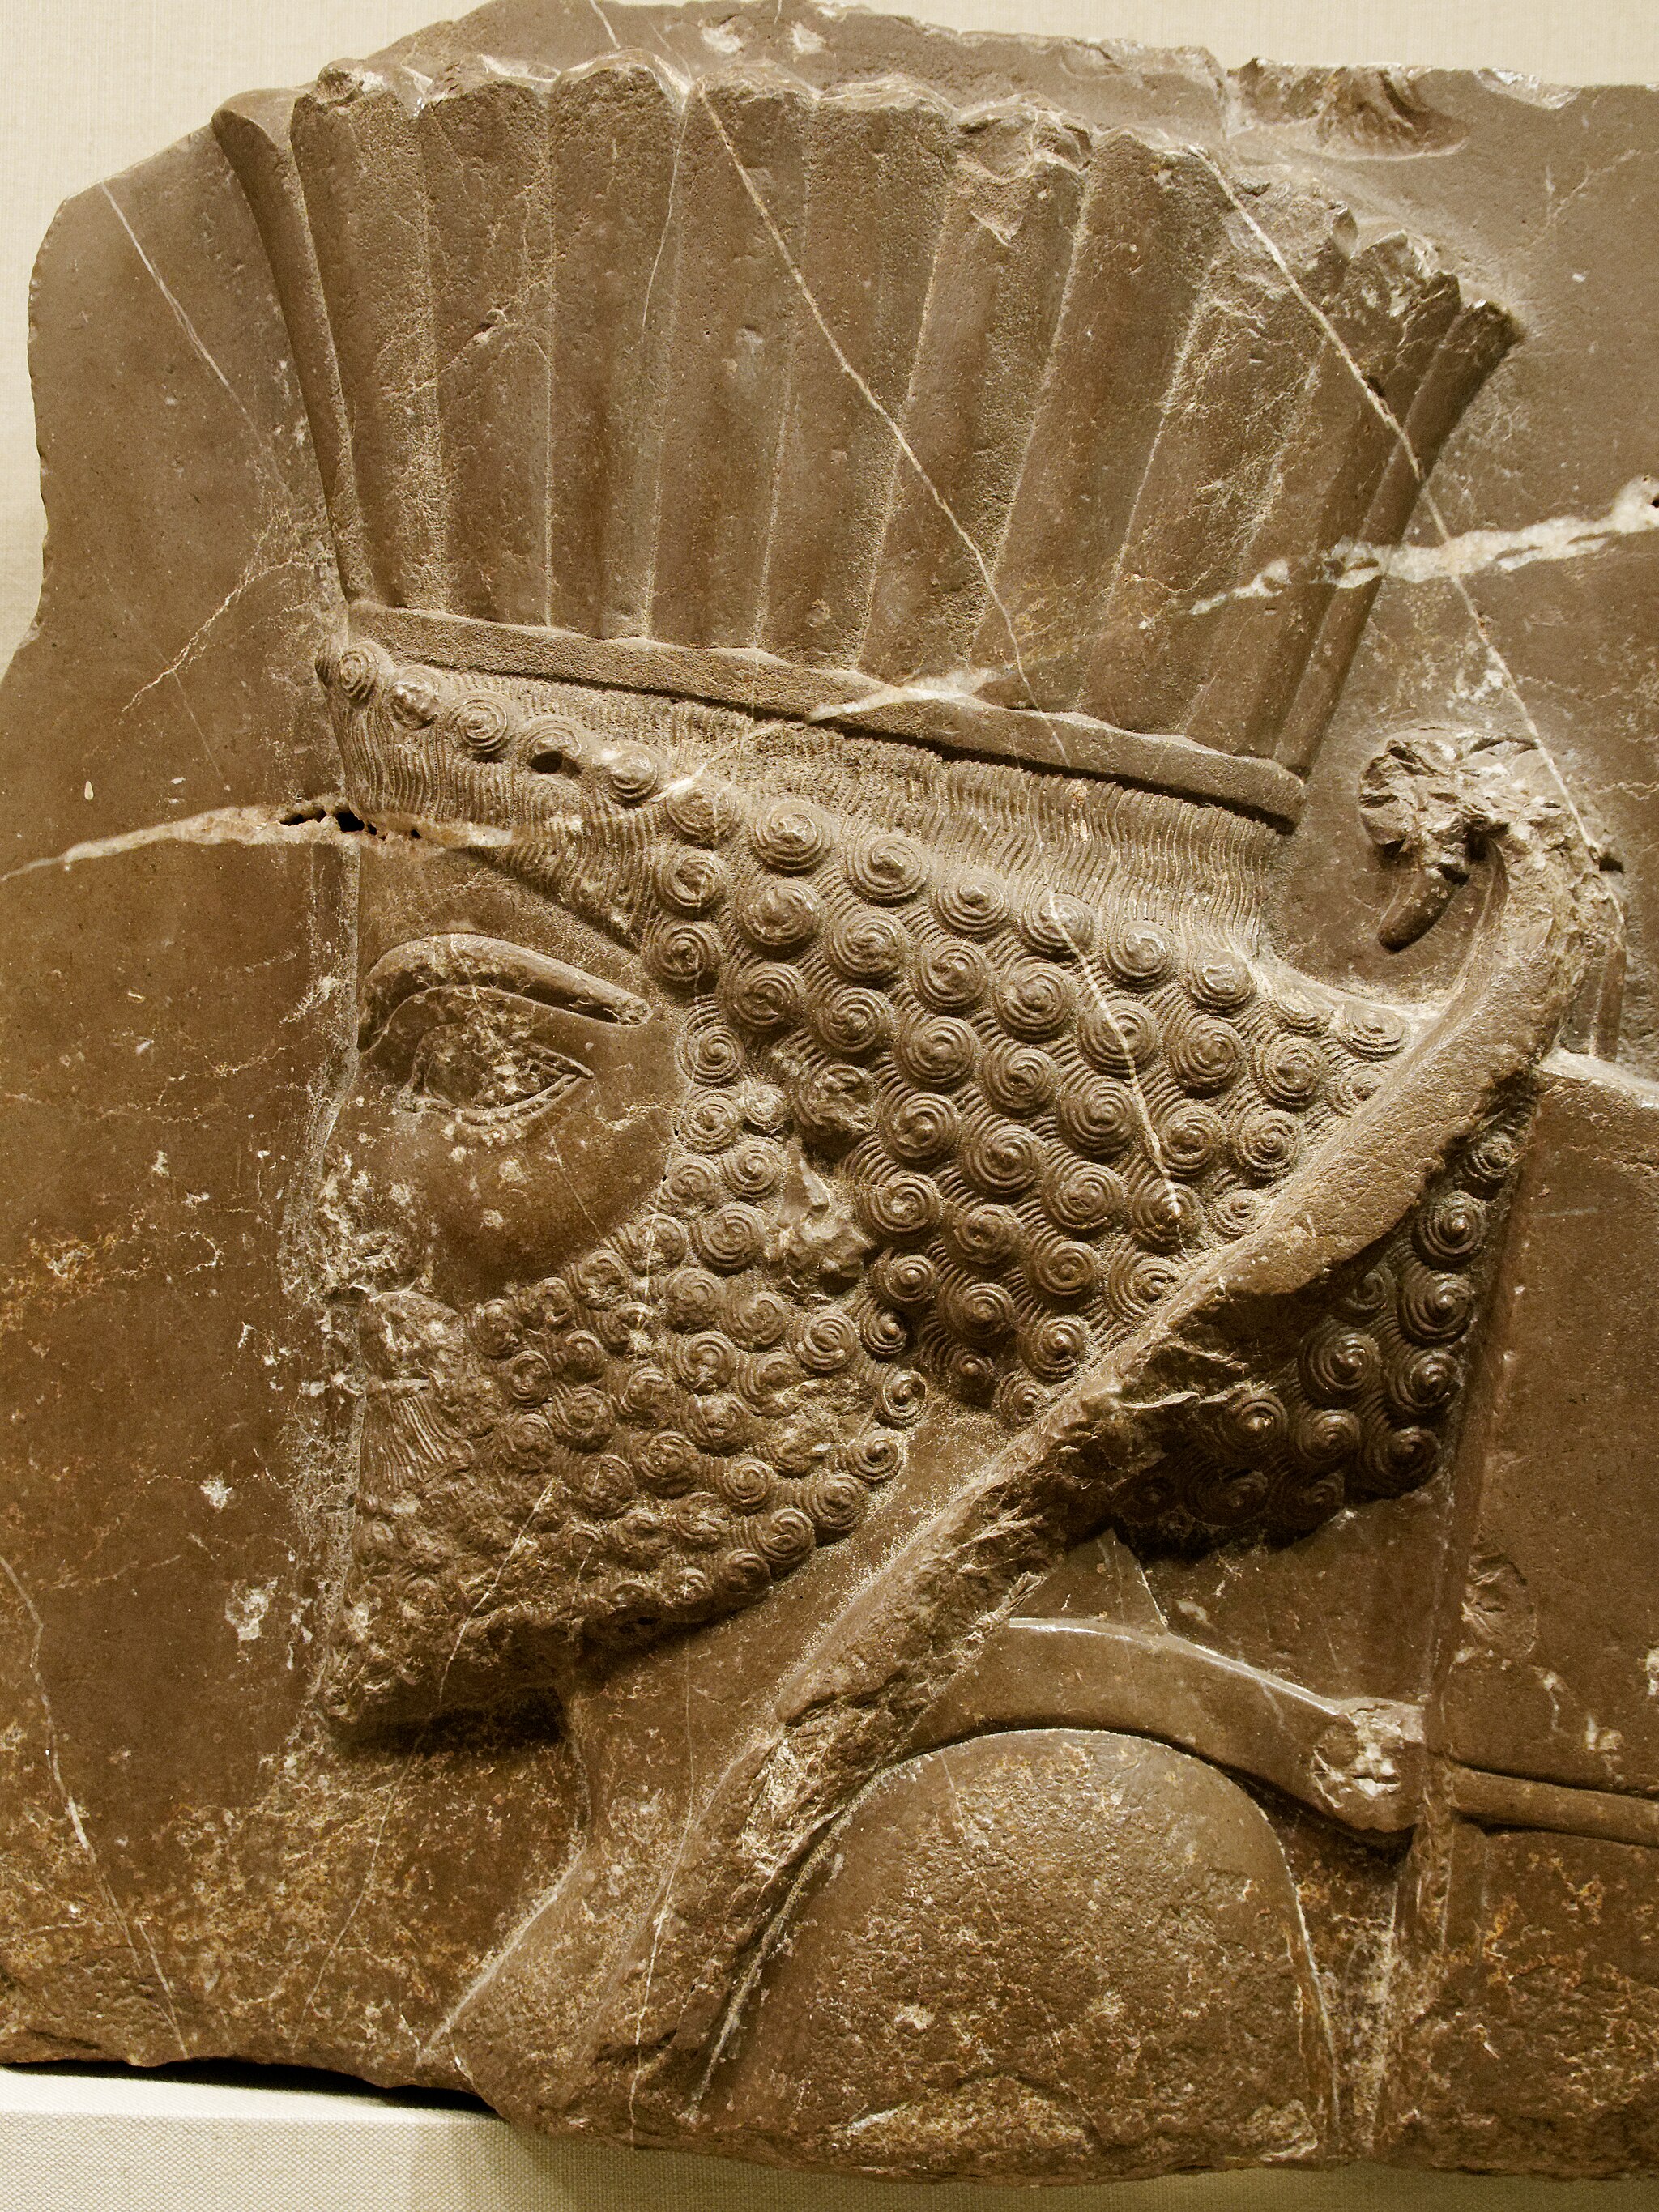
Title: Head Persian guard Met 55.121.3
Description: Head of a Persian guard, Achaemenid artwork
Date: between circa 486 and circa 465 BC
Categories: Taken with Nikon D300s, Files with no machine-readable author, Artworks without Wikidata item, Self-published work, Artworks with known accession number, Reliefs from Persepolis, Reliefs of Achaemenid warriors from Persepolis, Ancient Near East art in the Metropolitan Museum of Art, Joseph Pulitzer Bequest